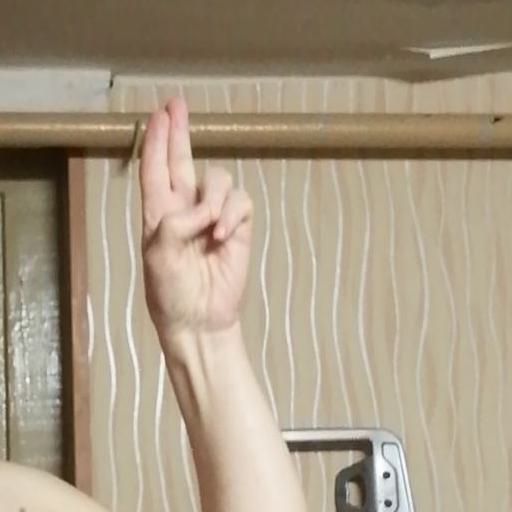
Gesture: two_up